Blessing Farmstead

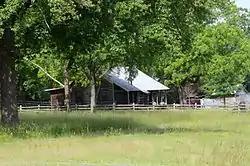

The Blessing Homestead is a historic farmstead in rural northeastern Faulkner County, Arkansas. It is located overlooking the west bank of East Fork Cadron Creek, on Happy Valley Road east of County Road 225E, between McGintytown and Centerville. The central feature of the homestead is a dogtrot house, with one pen built of logs and the other of wood framing. The log pen was built about 1872, and typifies the evolutionary growth of these kinds of structures. It is the only remaining structure associated with the early history of Barney, most of which was wiped out by a tornado in 1915.